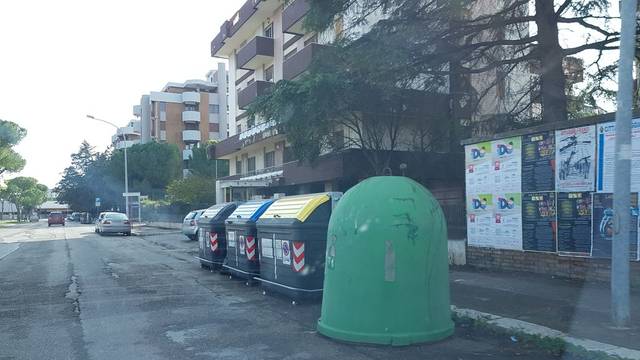
Region: Italy
Coordinates: 41.456, 15.562